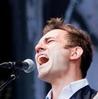
Age: 38